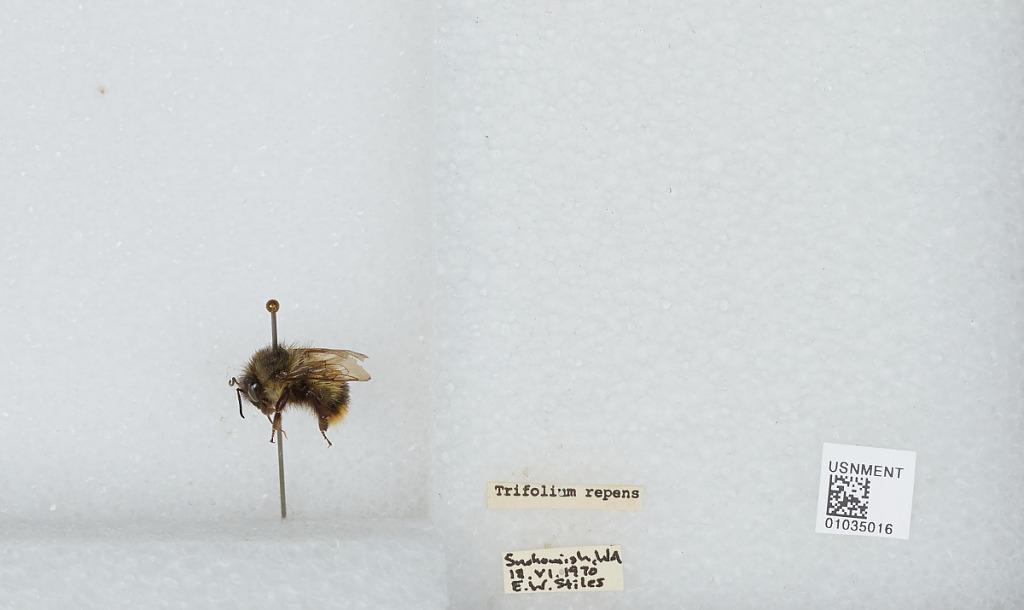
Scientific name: Bombus (Pyrobombus) mixtus Cresson
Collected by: E. Stiles
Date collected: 1970-6-12
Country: United States
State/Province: Washington
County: Snohomish
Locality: Snohomish
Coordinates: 47.9192, -122.091